Question: How many are in the picture?
Tambaya: Guda nawa ne a hoton?
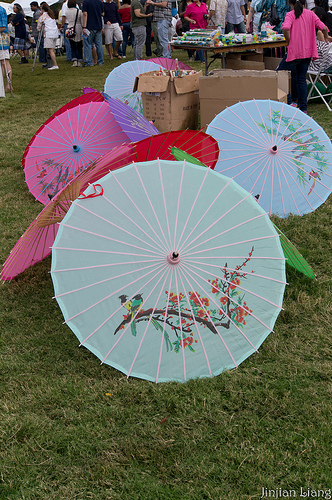
Answer: Eleven.
Amsa: Sha ɗaya.